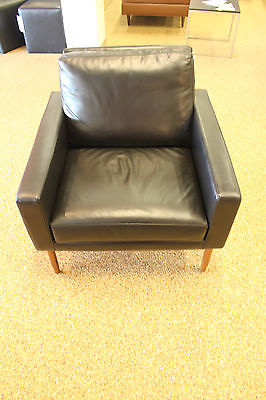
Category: chair